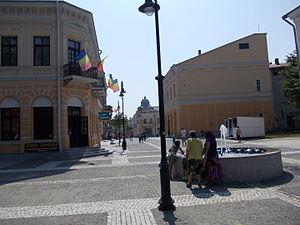
Botoșani est un județ de Moldavie roumaine à l'extrême nord-est de la Roumanie. Son chef-lieu est la ville de Botoșani. Le județ possède une frontière avec la république de Moldavie et l'Ukraine.